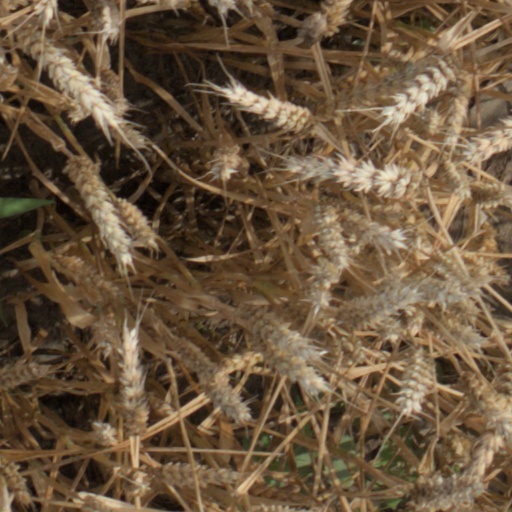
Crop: wheat